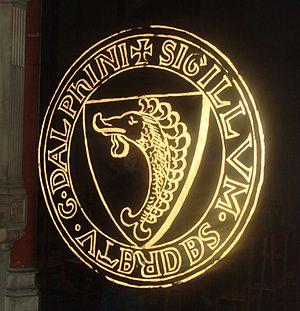
Le Champsaur est la haute vallée de la rivière Drac, affluent de l'Isère, depuis sa source, ou plutôt ses sources, au sud du massif des Écrins, jusqu'à sa sortie du département des Hautes-Alpes, à l'entrée du lac du Sautet.